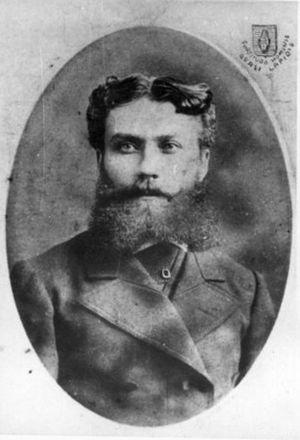
Francois_van_Steenkiste
La famille Van Steenkiste, dont il est question dans cet article, est une famille bourgeoise établie à Tielt au XVIIIᵉ siècle.